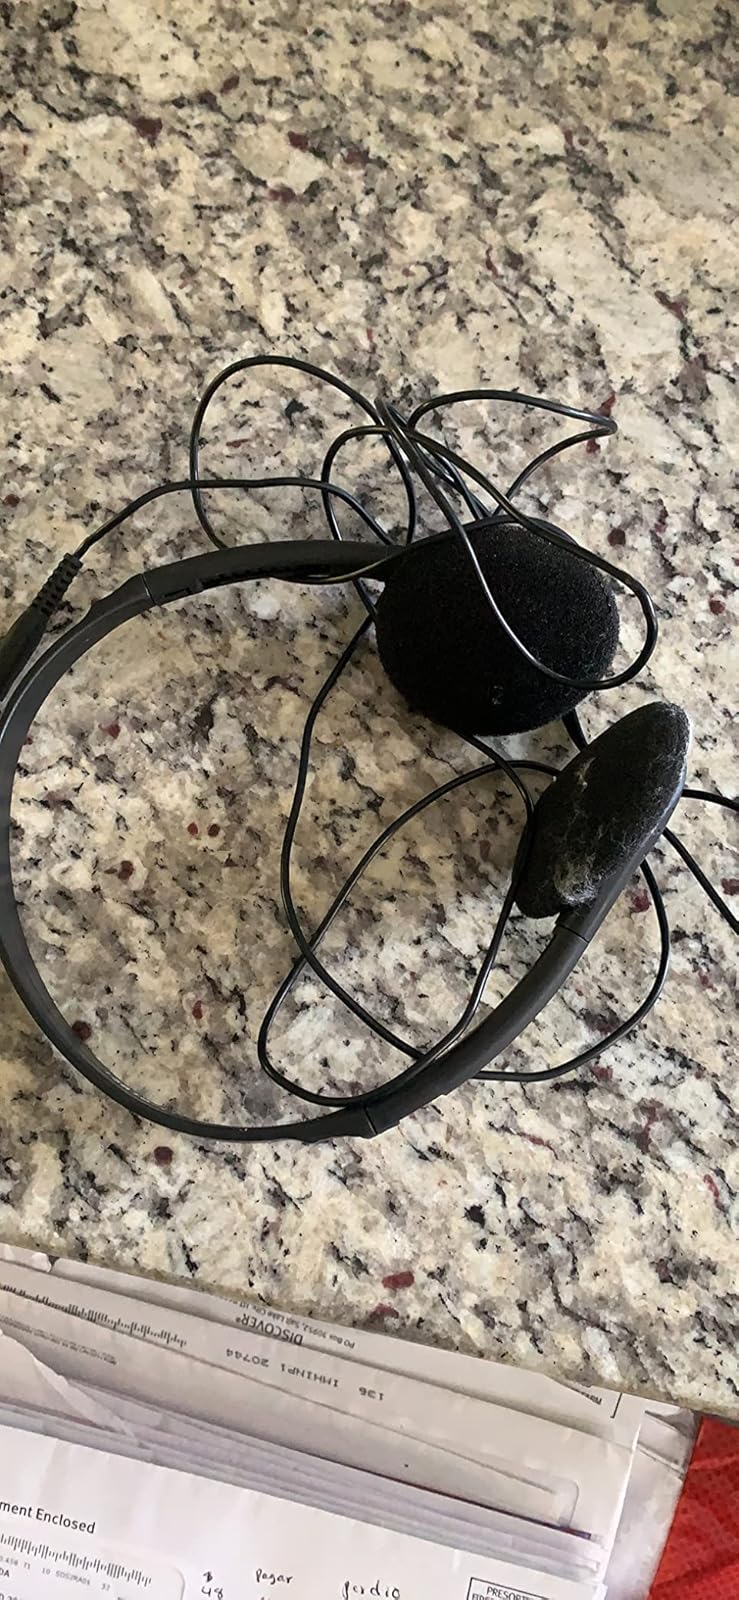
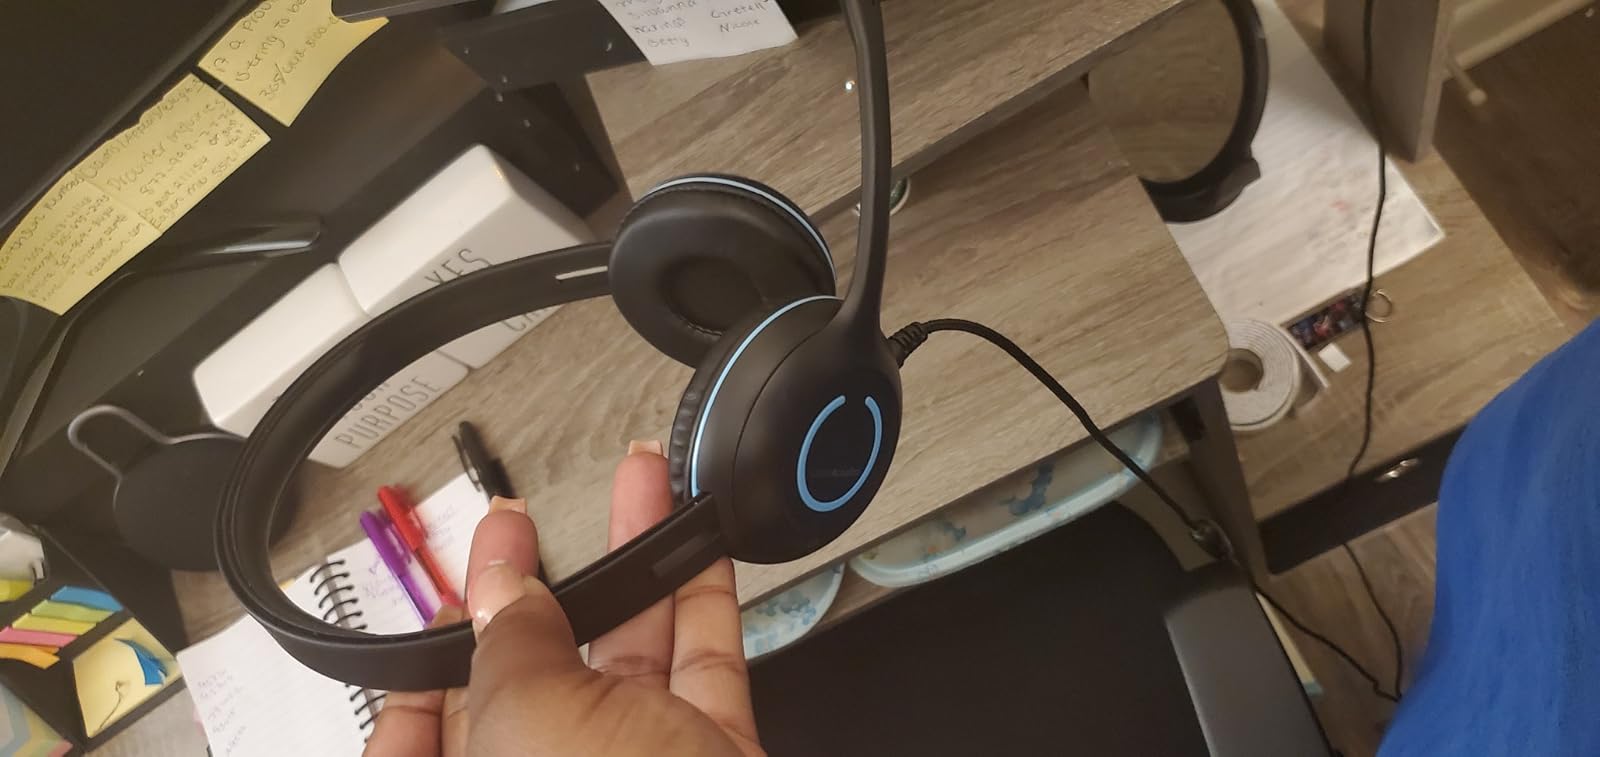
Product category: headphones
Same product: no